Napoleonic Wars

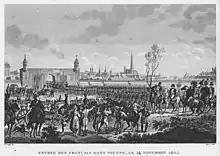
The French entering Vienna on 13 November 1805

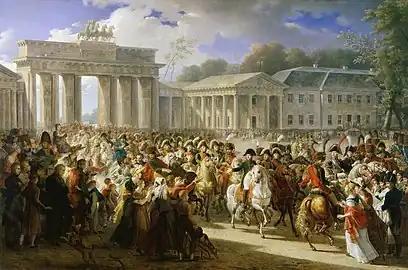
"Entry of Napoleon into Berlin". After defeating Prussian forces at Jena, the French Army entered Berlin on 27 October 1806.

There was one serious attempt to negotiate peace with France during the war, made by Charles James Fox in 1806. The British wanted to retain their overseas conquests and have Hanover restored to George III in exchange for accepting French conquests on the continent. The French were willing to recognise Britain's control over Malta, the Cape Colony, Tobago, and French India but wanted to obtain Sicily in exchange for the restoration of Hanover, a condition which the British refused.